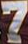
Number: 7